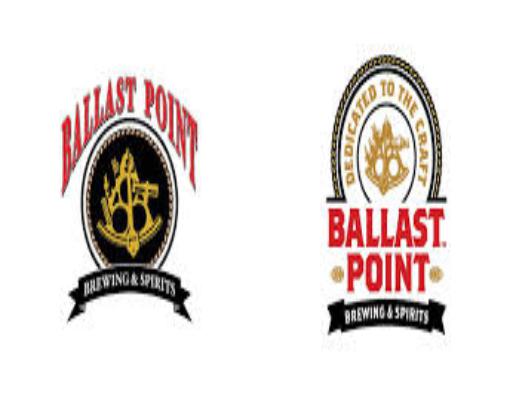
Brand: Ballast Point
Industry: Food